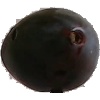
Label: Plum 3